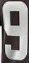
Number: 9